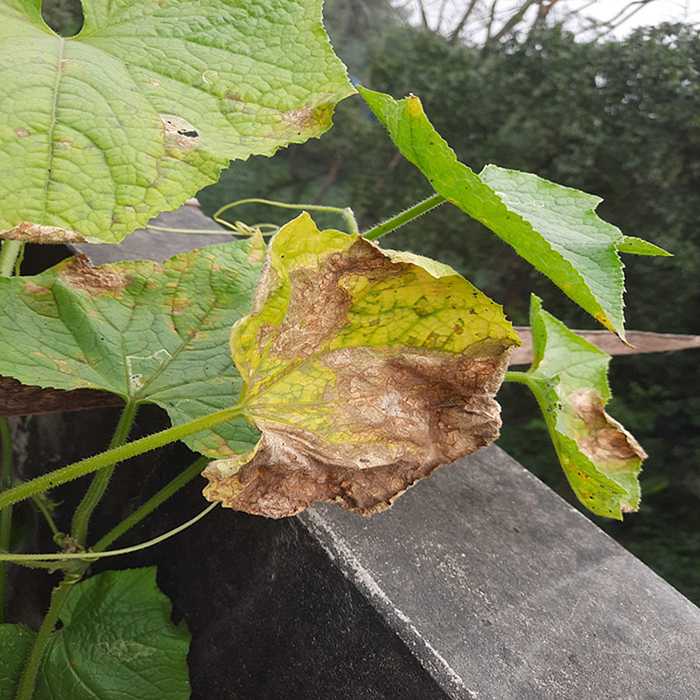
Plant: Cucumber
Label: Anthracnose lesions